Christian Salem

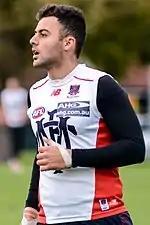
Christian Salem at training in July 2015

Salem was recruited by the Melbourne Football Club with their first selection and ninth overall in the 2013 national draft. During the pre-season, he suffered from a thyroid issue which saw him lose six kilograms in the month following the draft. He played the start of the season in the Victorian Football League (VFL) for Melbourne's affiliate team, the Casey Scorpions, and after strong form in the VFL, including a thirty-two possession game in the VFL round three match against at Frankston Park, he made his AFL debut a week later in the thirty-one point loss against at the Melbourne Cricket Ground in round six. In his seventh match, Salem was pivotal in Melbourne's comeback victory against in round thirteen, after marking the ball thirty metres directly in front of goal, he kicked the winning goal with nineteen seconds left in the match, giving Melbourne a one-point lead. He finished his debut season with twelve matches and senior "Herald Sun" football writer, Jay Clark, wrote he had the potential to become one of Melbourne's best players.